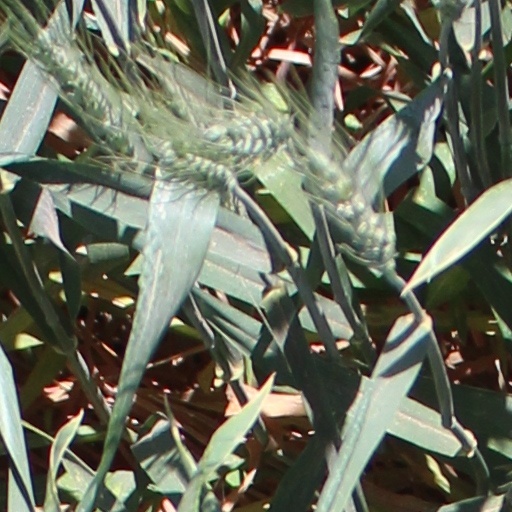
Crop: wheat